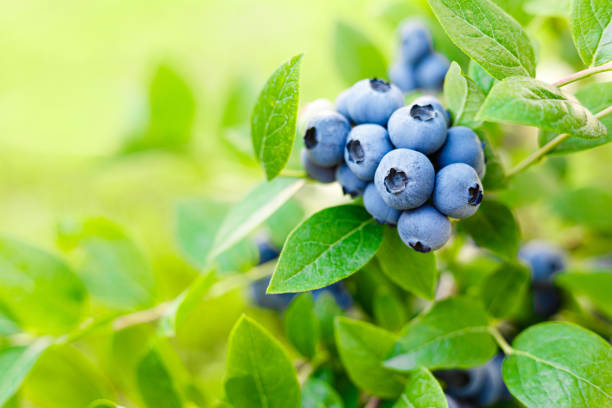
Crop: blueberry
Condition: healthy